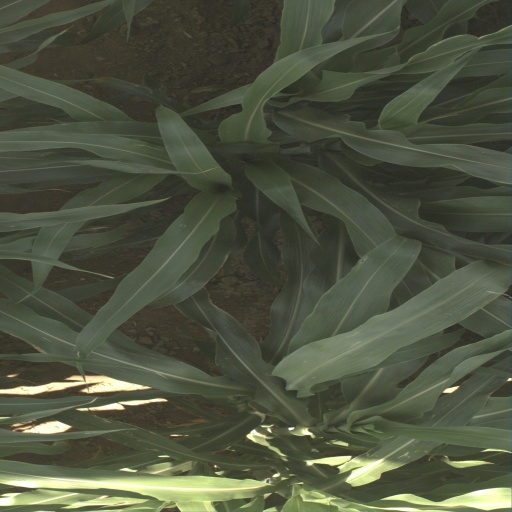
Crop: sorghum